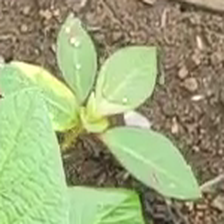
Weed species: Moti_dudhi(Euphorbia_geneculata_L)